Clara Bryant Ford

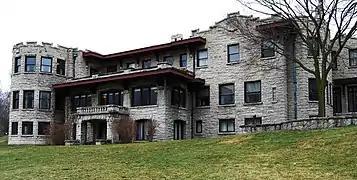
The Rouge River side of Fair Lane

Fair Lane was the estate of Henry and Clara Ford, in Dearborn. A statue of Henry and Clara Ford stands in the Rose Garden of Fair Lane.